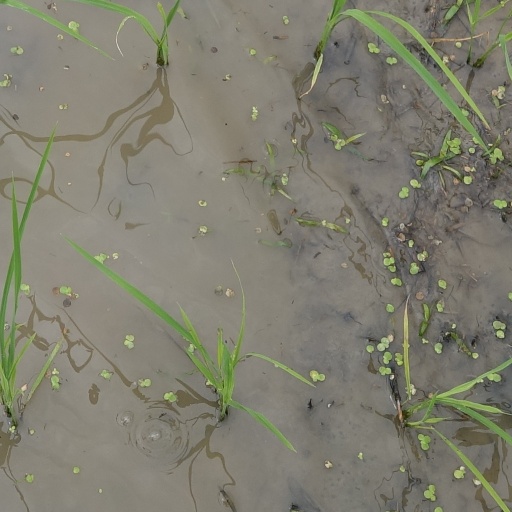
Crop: rice